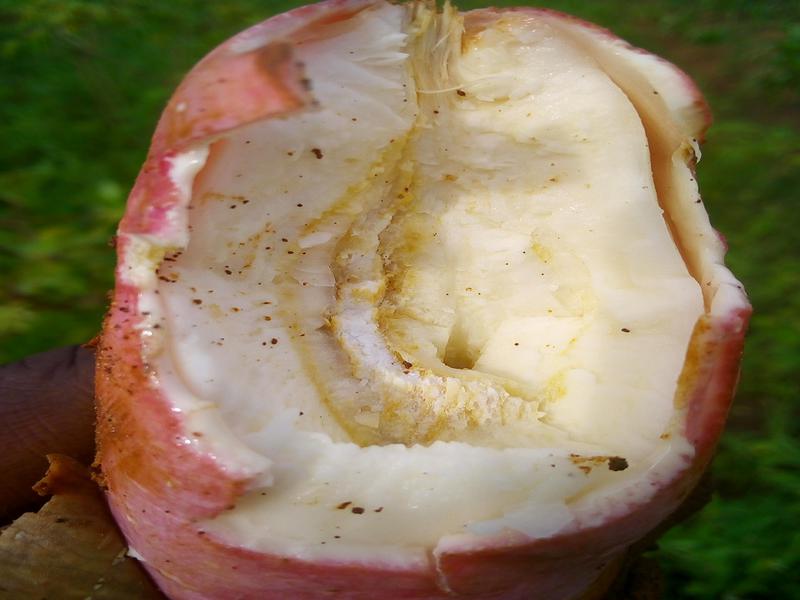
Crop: cassava
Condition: brown_streak_disease